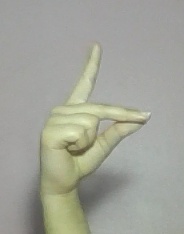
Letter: ta